Craterus' ex voto

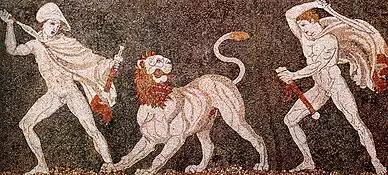
Lion hunt mosaic, House of Dionysus, Pella

The sculpture, lost today, would have been placed on a pedestal against the back wall of the building, whereas the figures would have been arrayed one next to the other. The attempts at a reconstruction are based on ancient sources as well as on some preserved works of art that seem to be inspired by the specific ex voto. For example, a base decorated in relief with the depiction of a lion hunt found in Messina and displayed now in the Louvre, is possibly copying the Delphi sculpture. It has also been suggested that the lion hunt scene from the mosaic pavement of the "House of Dionysus" in Pella repeats the same pattern. In the ex-voto of Delphi Alexander and Craterus either on horseback or on foot- probably stood to the right and left of the lion, engaged in a heroic battle against it. Another suggestion is that Craterus was on horseback and Alexander on foot. The work was a closed composition with the hunting scene developed in the centre.